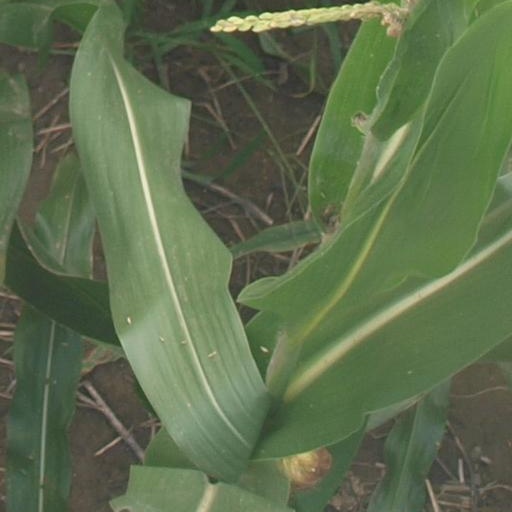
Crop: maize; corn